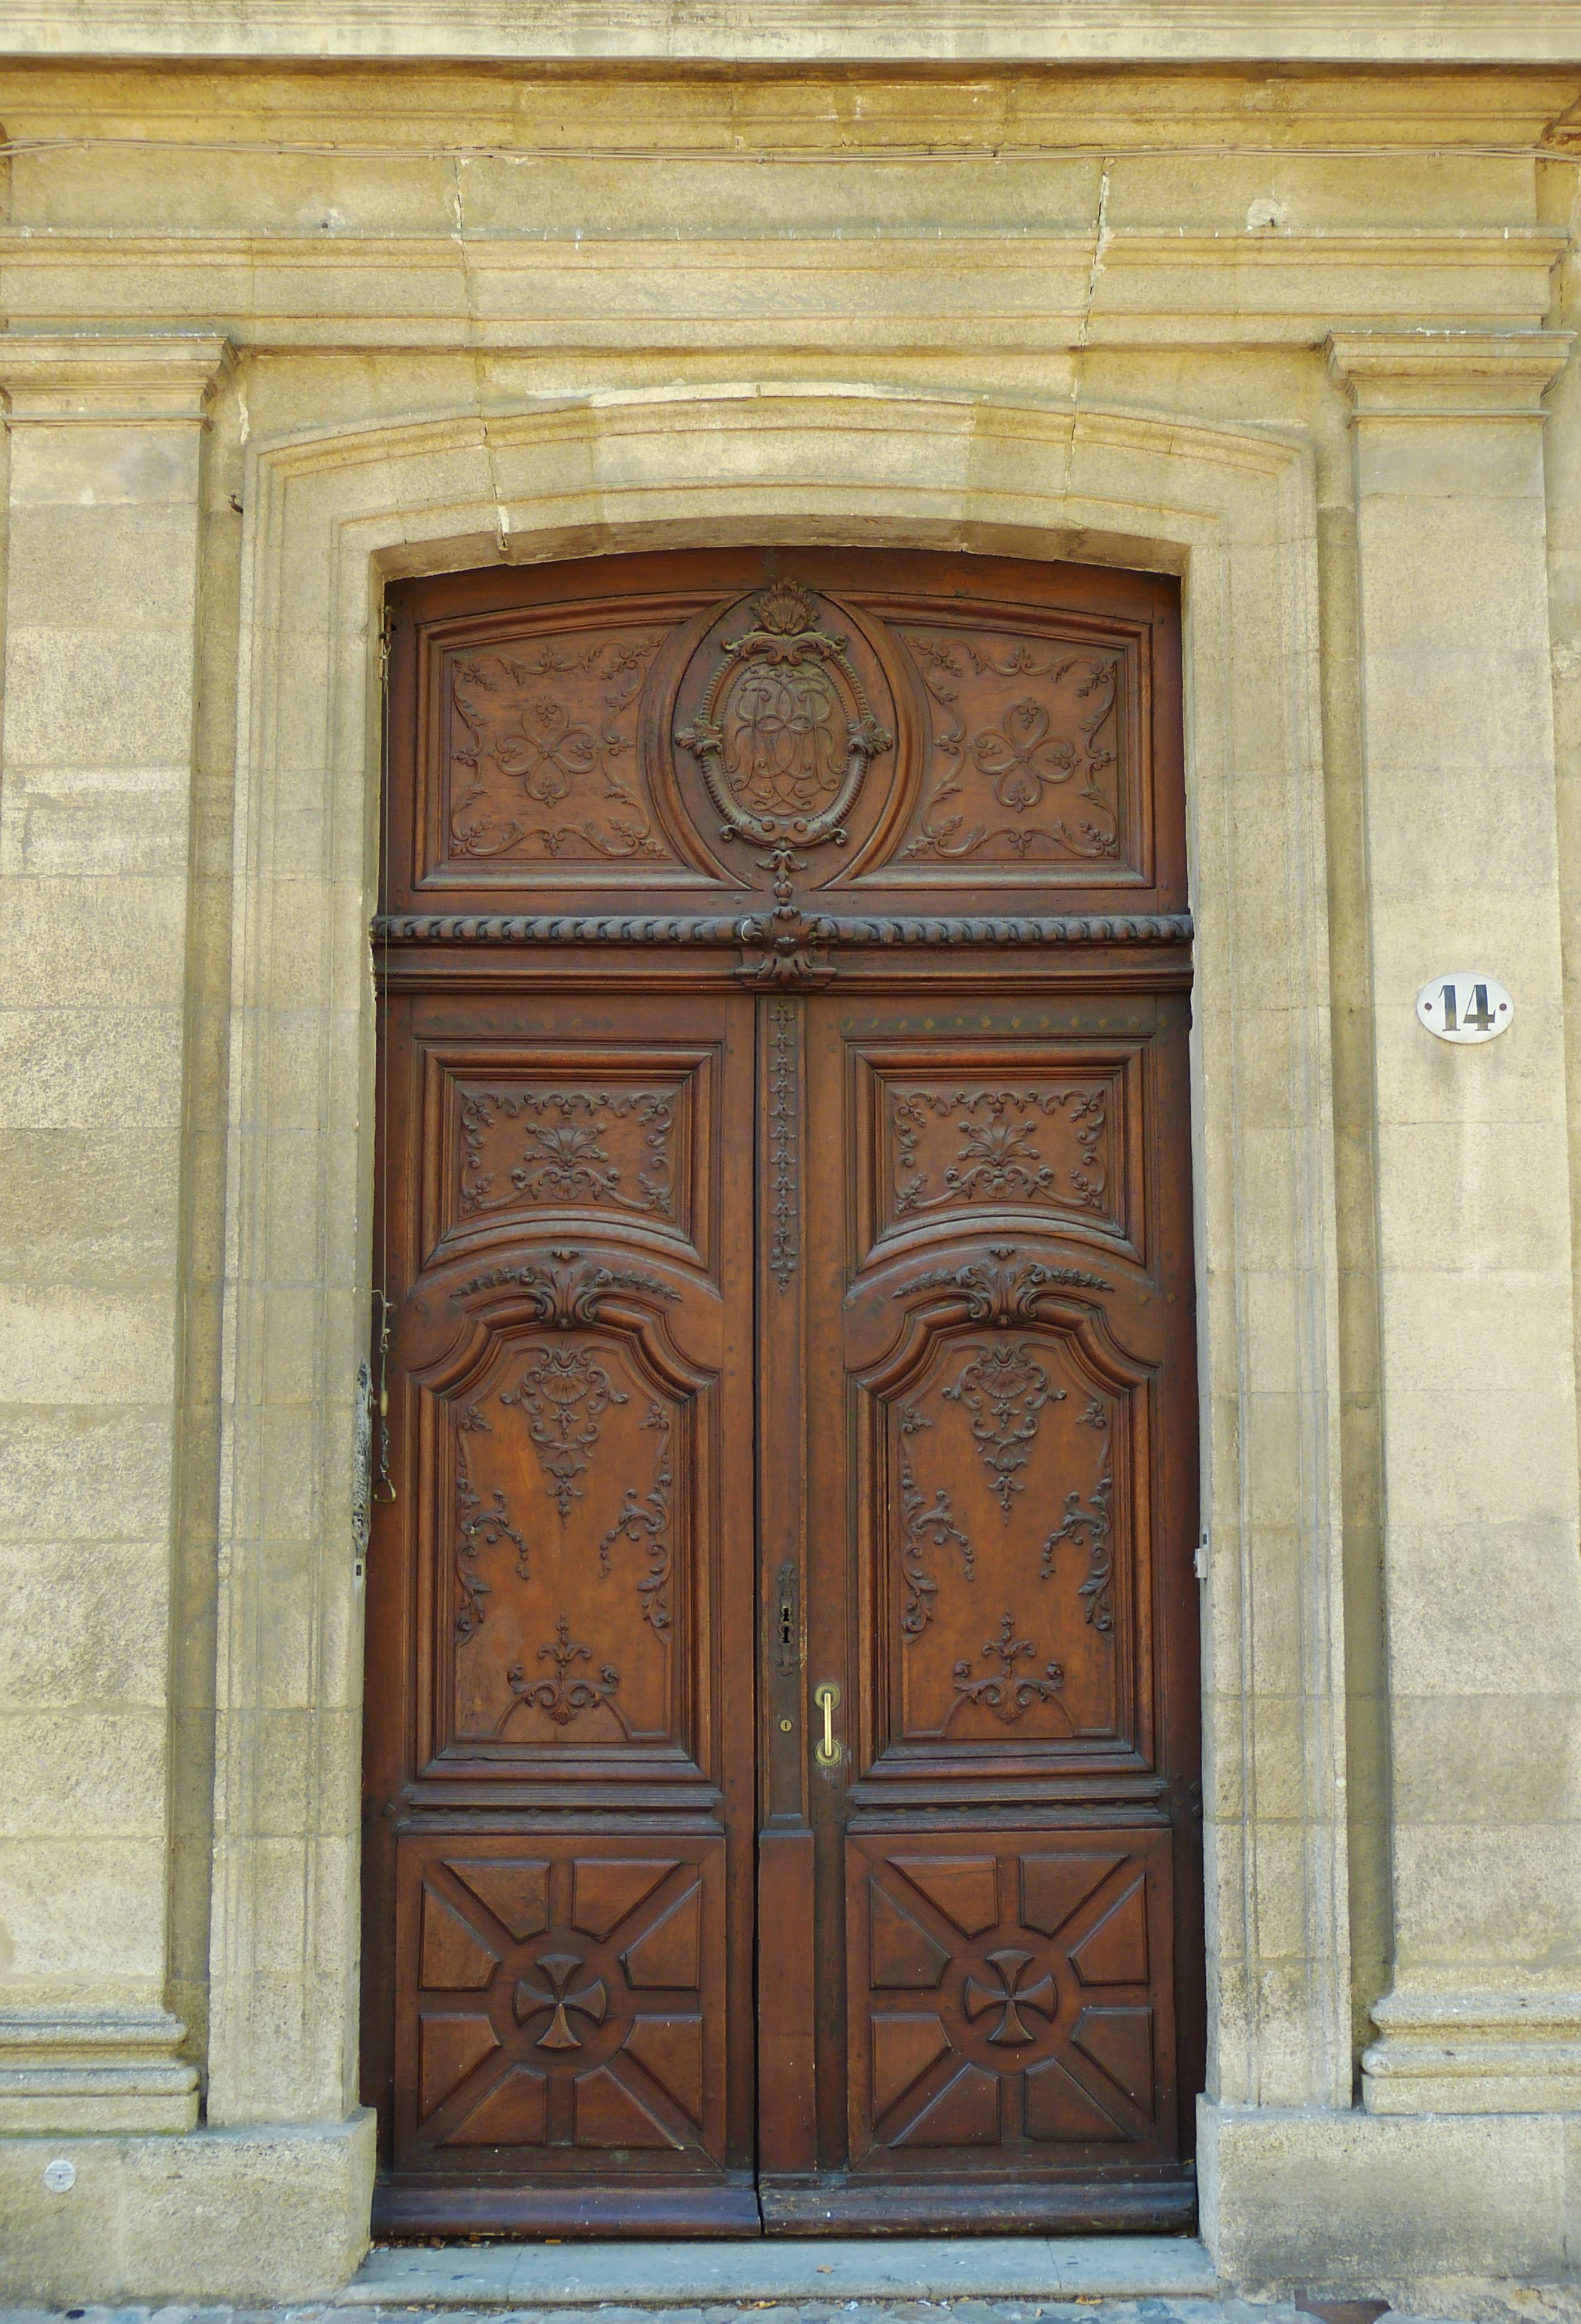
wood, window, building, france, arch, furniture, door, goal, provence, carving, input, house entrance, historically, housewife, aix, ancient history